Football in Yorkshire

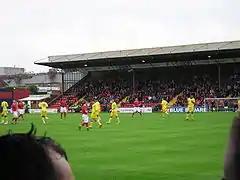
Two Yorkshire clubs, Leeds United and York City, playing each other in a friendly match.

Football in Yorkshire refers to the sport of association football in relation to its participation and history within Yorkshire, England. The county is the largest in the United Kingdom and as thus has many football clubs professional and amateur.